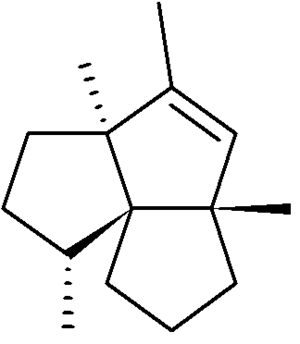
L’isocomène est un composé organique de formule C₁₅H₂₄, isolé pour la première fois à partir de la plante Isocoma wrightii, de la famille des astéracées, dont il tire son nom. C'est un sesquiterpène dont la structure inhabituelle à trois cycles cyclopentane annélés a été décrite pour la première fois par Zalkow et al. en 1977. La première synthèse totale de l'isocomène a été publiée par M.C. Pirrung en 1979. Les étapes-clefs sont une réaction de cycloaddition [2 + 2] intramoléculaire photocatalysée, suivie d'un réarrangement qui forme trois centres chiraux contigus.
On connaît plus de 400 composés de formule brute C₁₅H₂₄. C'est notamment la forme générale des sesquiterpènes, issus de réactions du farnésyl-pyrophosphate et très largement répandus dans la nature, spécialement les plantes. Leurs noms reflètent souvent cette origine. On connaît également plus de 50 000 terpénoïdes, dont de nombreux dérivés des sesquiterpènes.